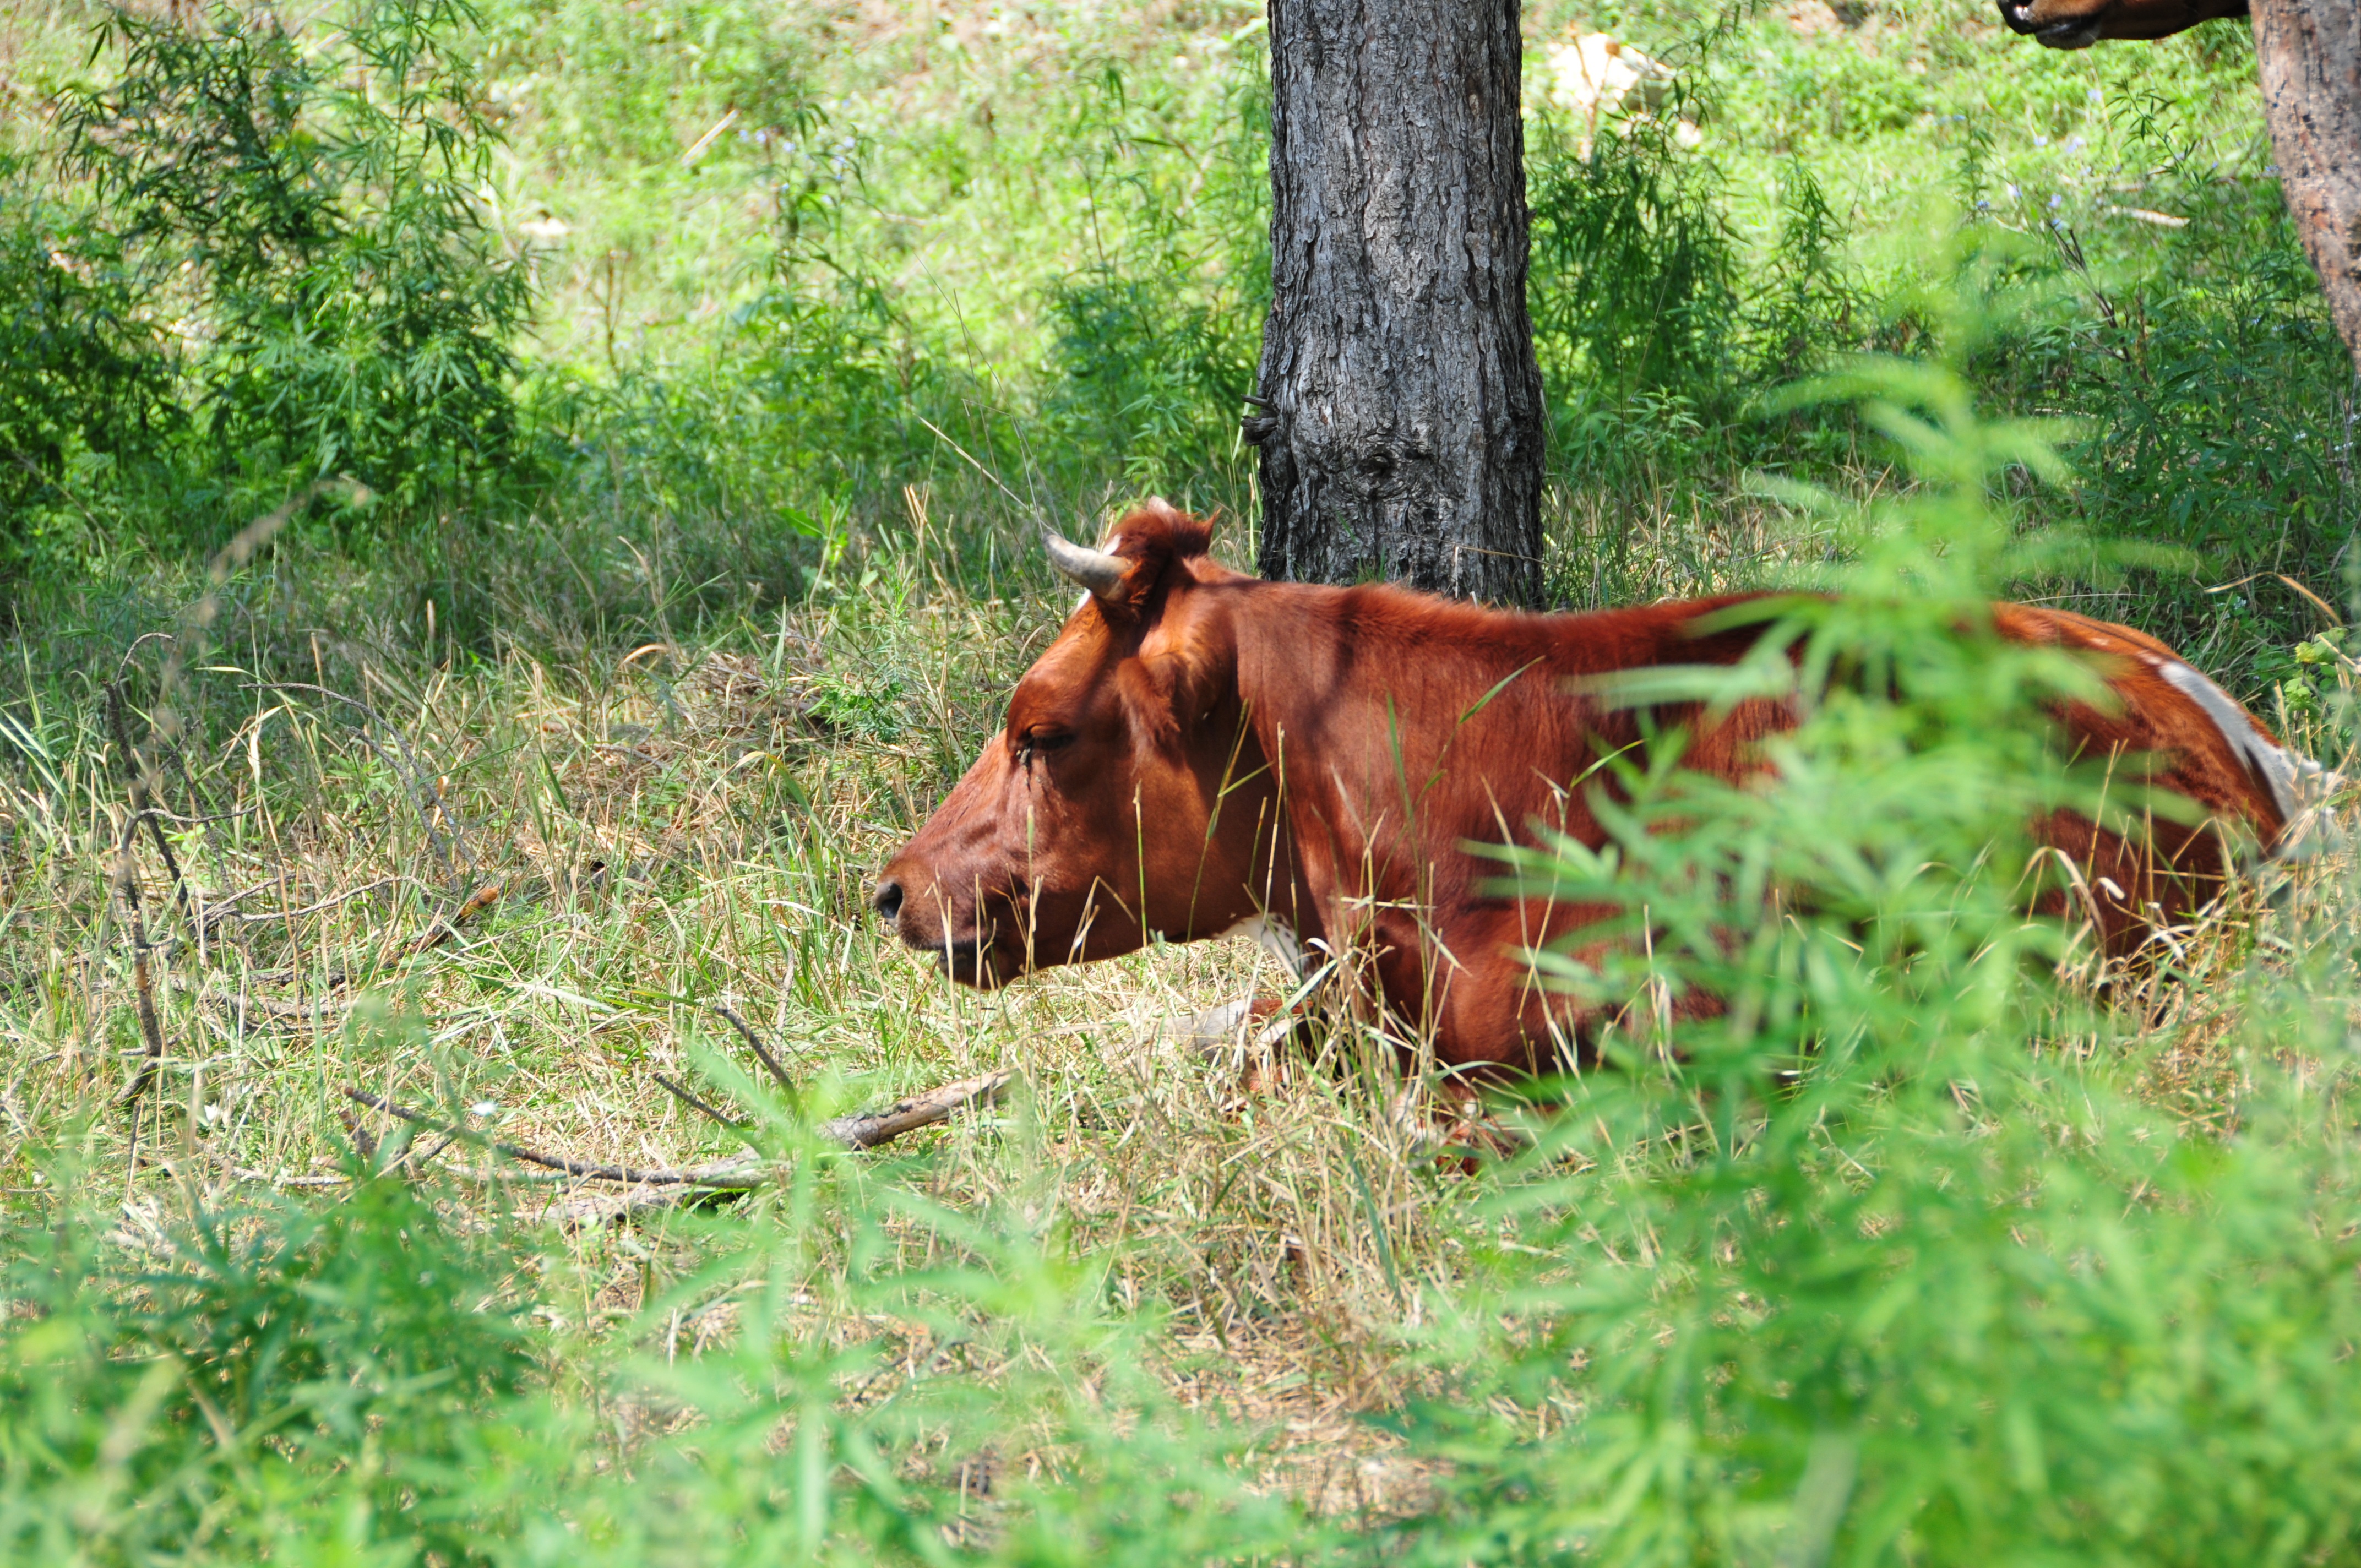
nature, forest, grass, meadow, wildlife, green, cow, pasture, grazing, habitat, rural area, cattle like mammal, horse like mammal